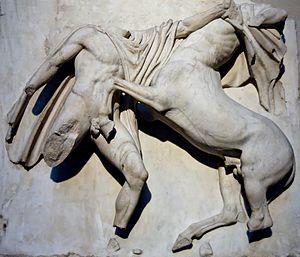
Lapithe combattant un centaure. Métope Sud 7, Parthénon, vers 447-433 av. J.-C.
Les métopes du Parthénon sont un ensemble de quatre-vingt-douze plaques sculptées carrées en marbre du Pentélique originellement situées au-dessus des colonnes du péristyle du Parthénon, sur l'Acropole d'Athènes. Si elles ont été réalisées par plusieurs artistes, le maître d'œuvre fut certainement Phidias. Elles furent sculptées entre 447 ou 446 av. J.-C. et au plus tard 438 av. J.-C., avec 442 av. J.-C. comme date probable d'achèvement. Elles sont pour la plupart très endommagées. Le plus souvent, il n'y a que deux personnages par métope.